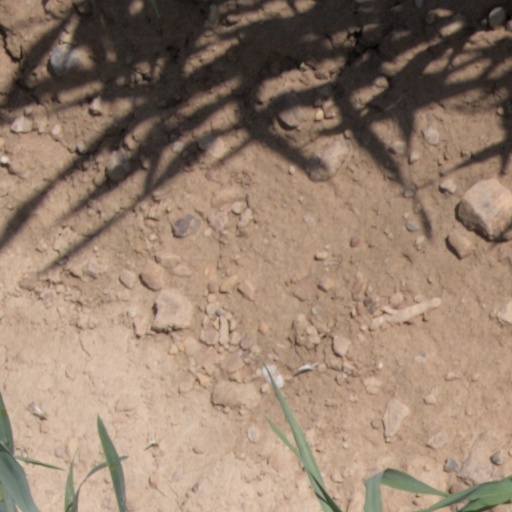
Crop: wheat